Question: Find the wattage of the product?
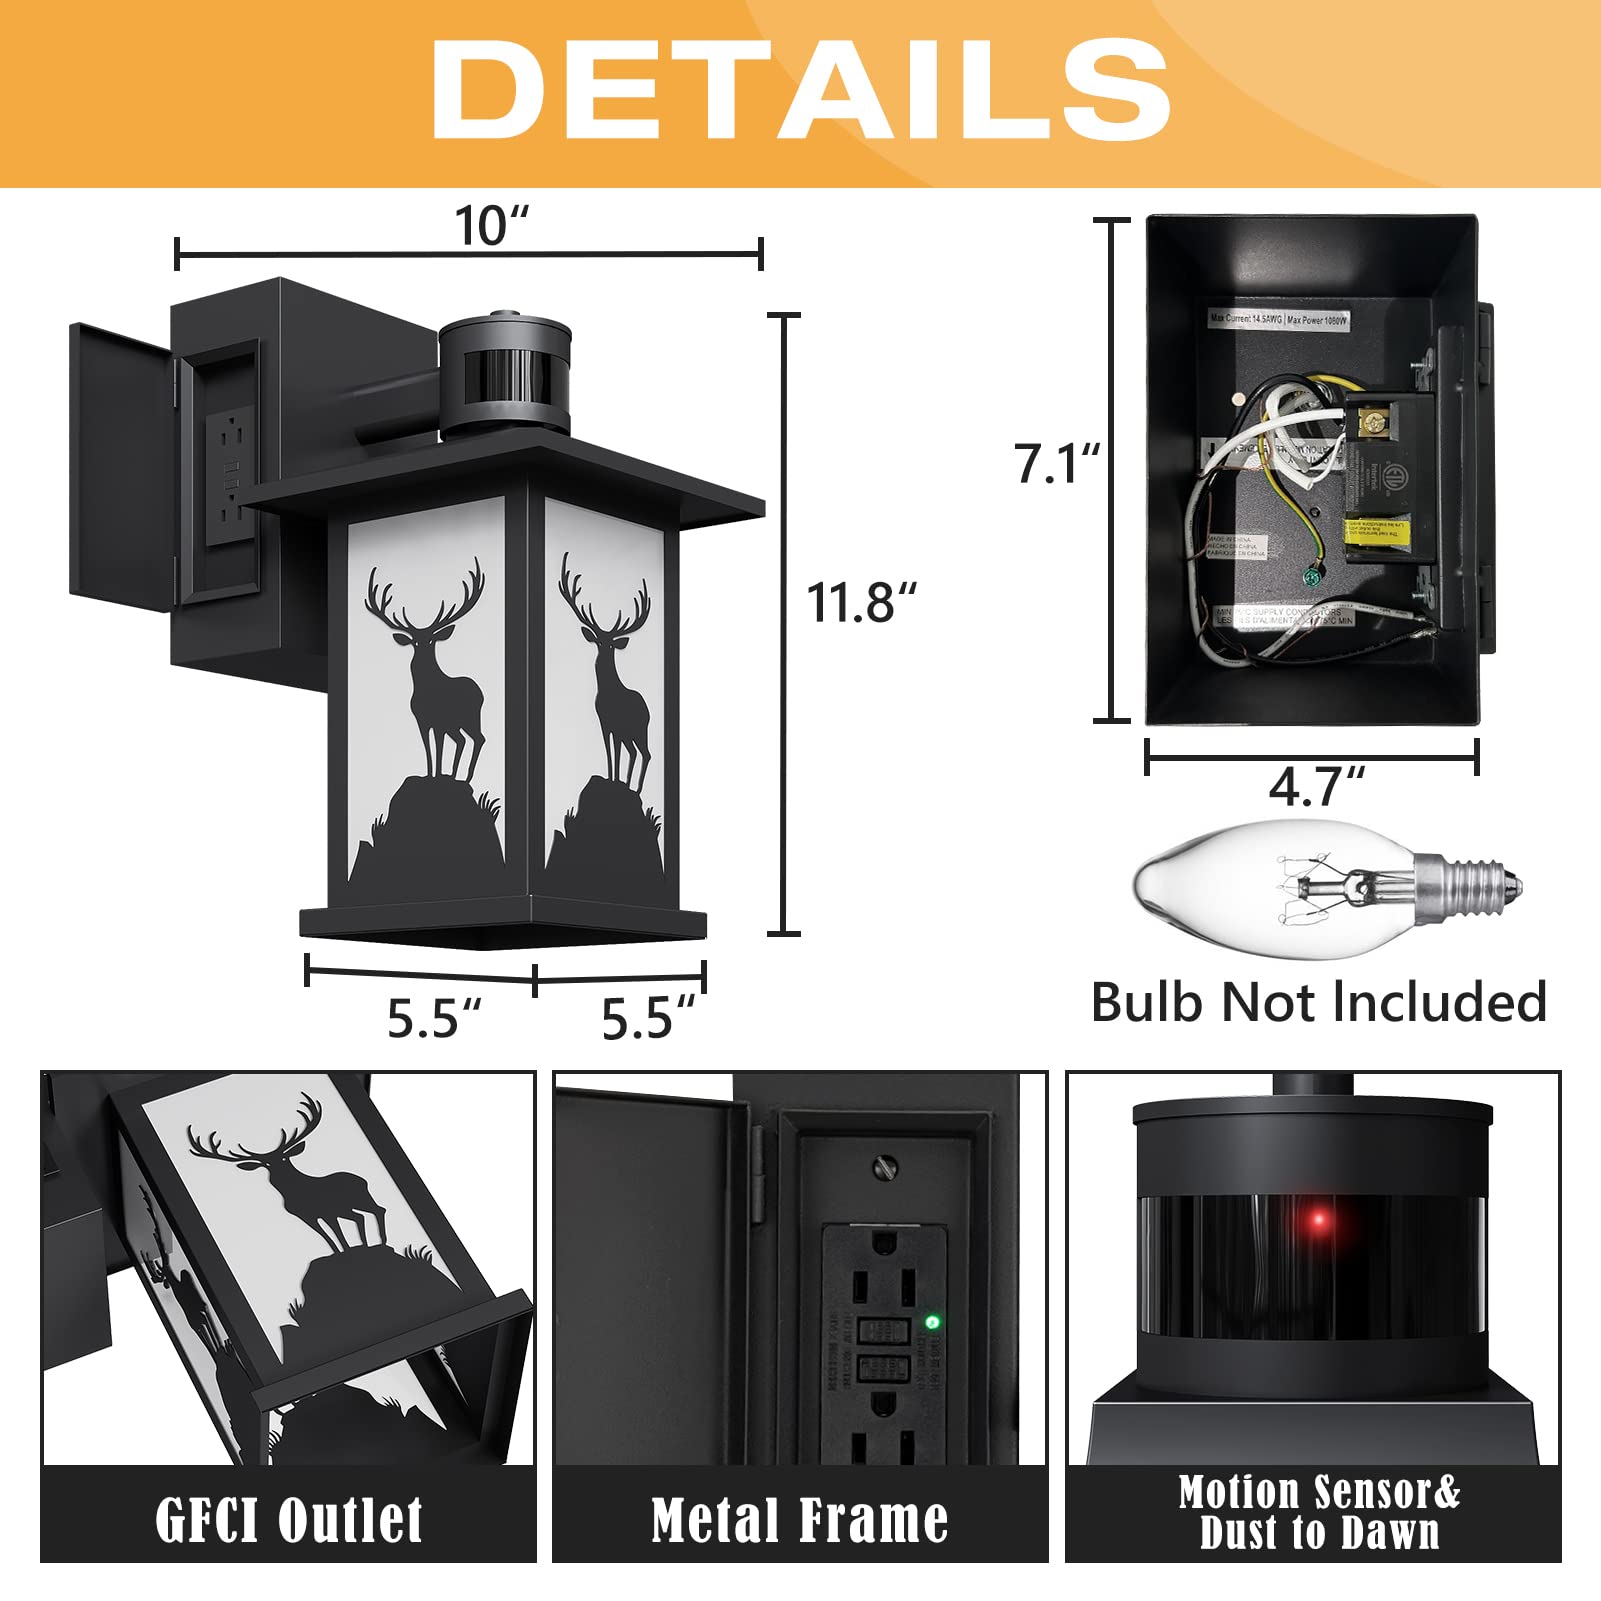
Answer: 1080.0 watt